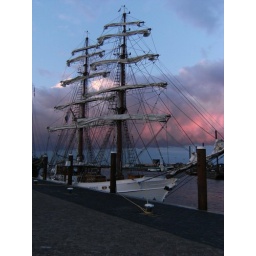
Nice wooden ship moored in the harbor at Texel where our boat also stayed.